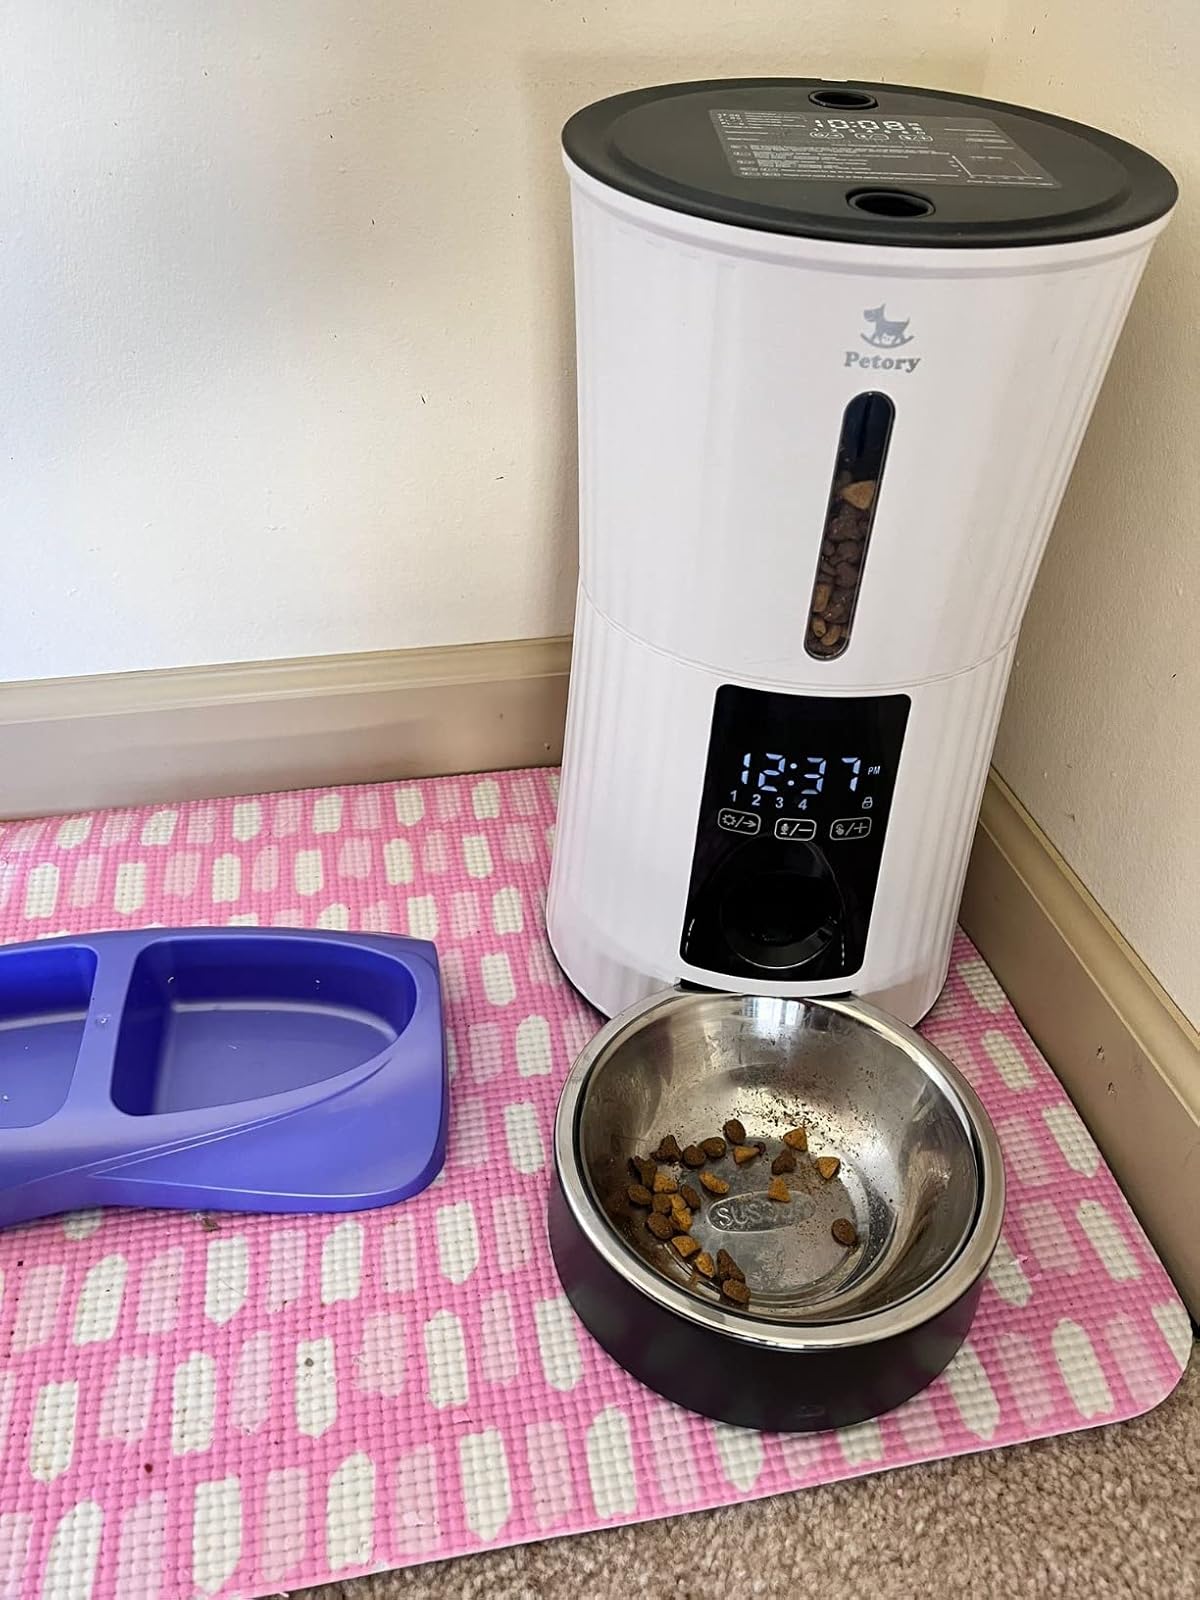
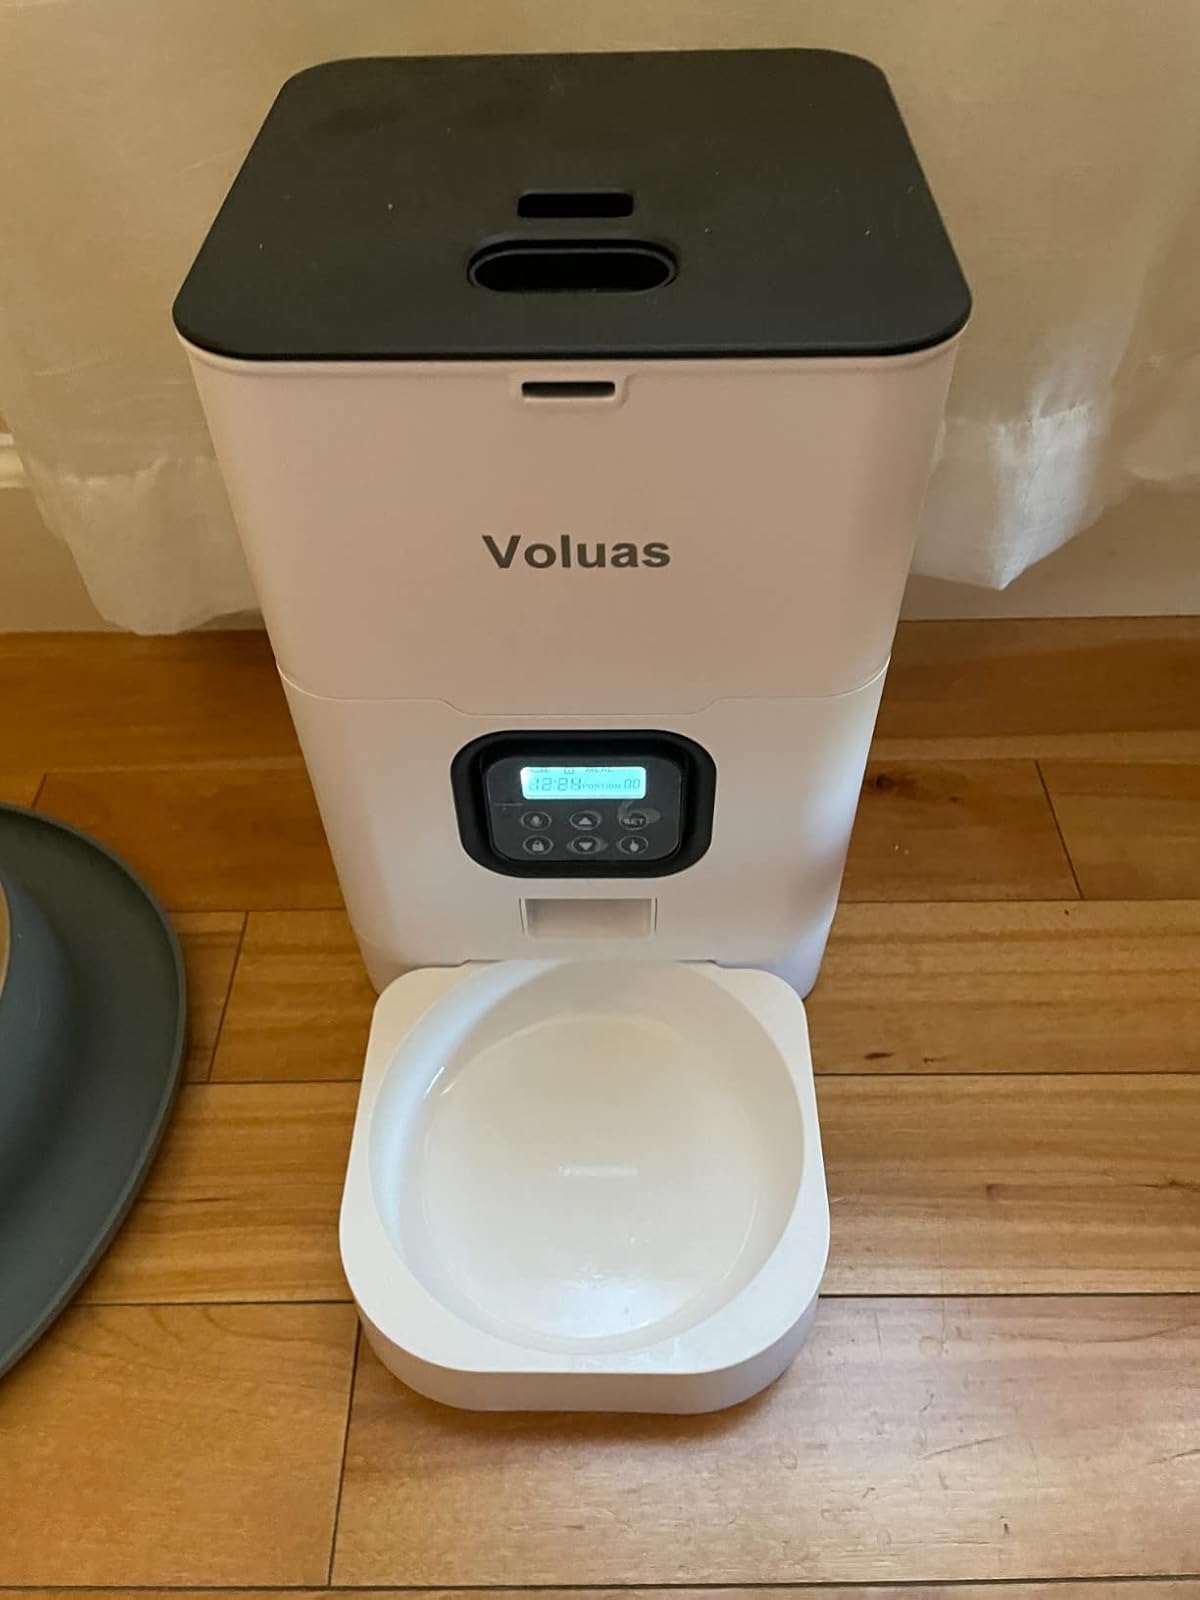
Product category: items_feeder
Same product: no